Soupe aux gourganes

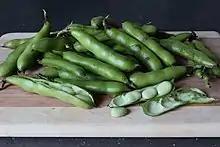
Gourganes from a greenhouse

Soupe aux gourganes is traditionally made with broth made from beef shanks, salted bacon in which freshly de-shelled gourganes are cooked along with a few cleaned shells, pearl barley, carrots, fat cabbage (also called fat chicken), tomato and vermicelli. Finally, it is seasoned with savory and chives. There are several variations that exist which incorporate other vegetables and/or seasonings. Which variations one can find depends on the region one finds themselves in.